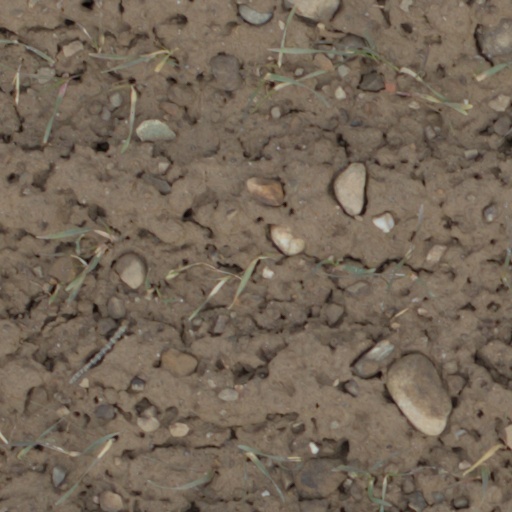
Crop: wheat